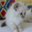
Label: cat